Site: brandenburg
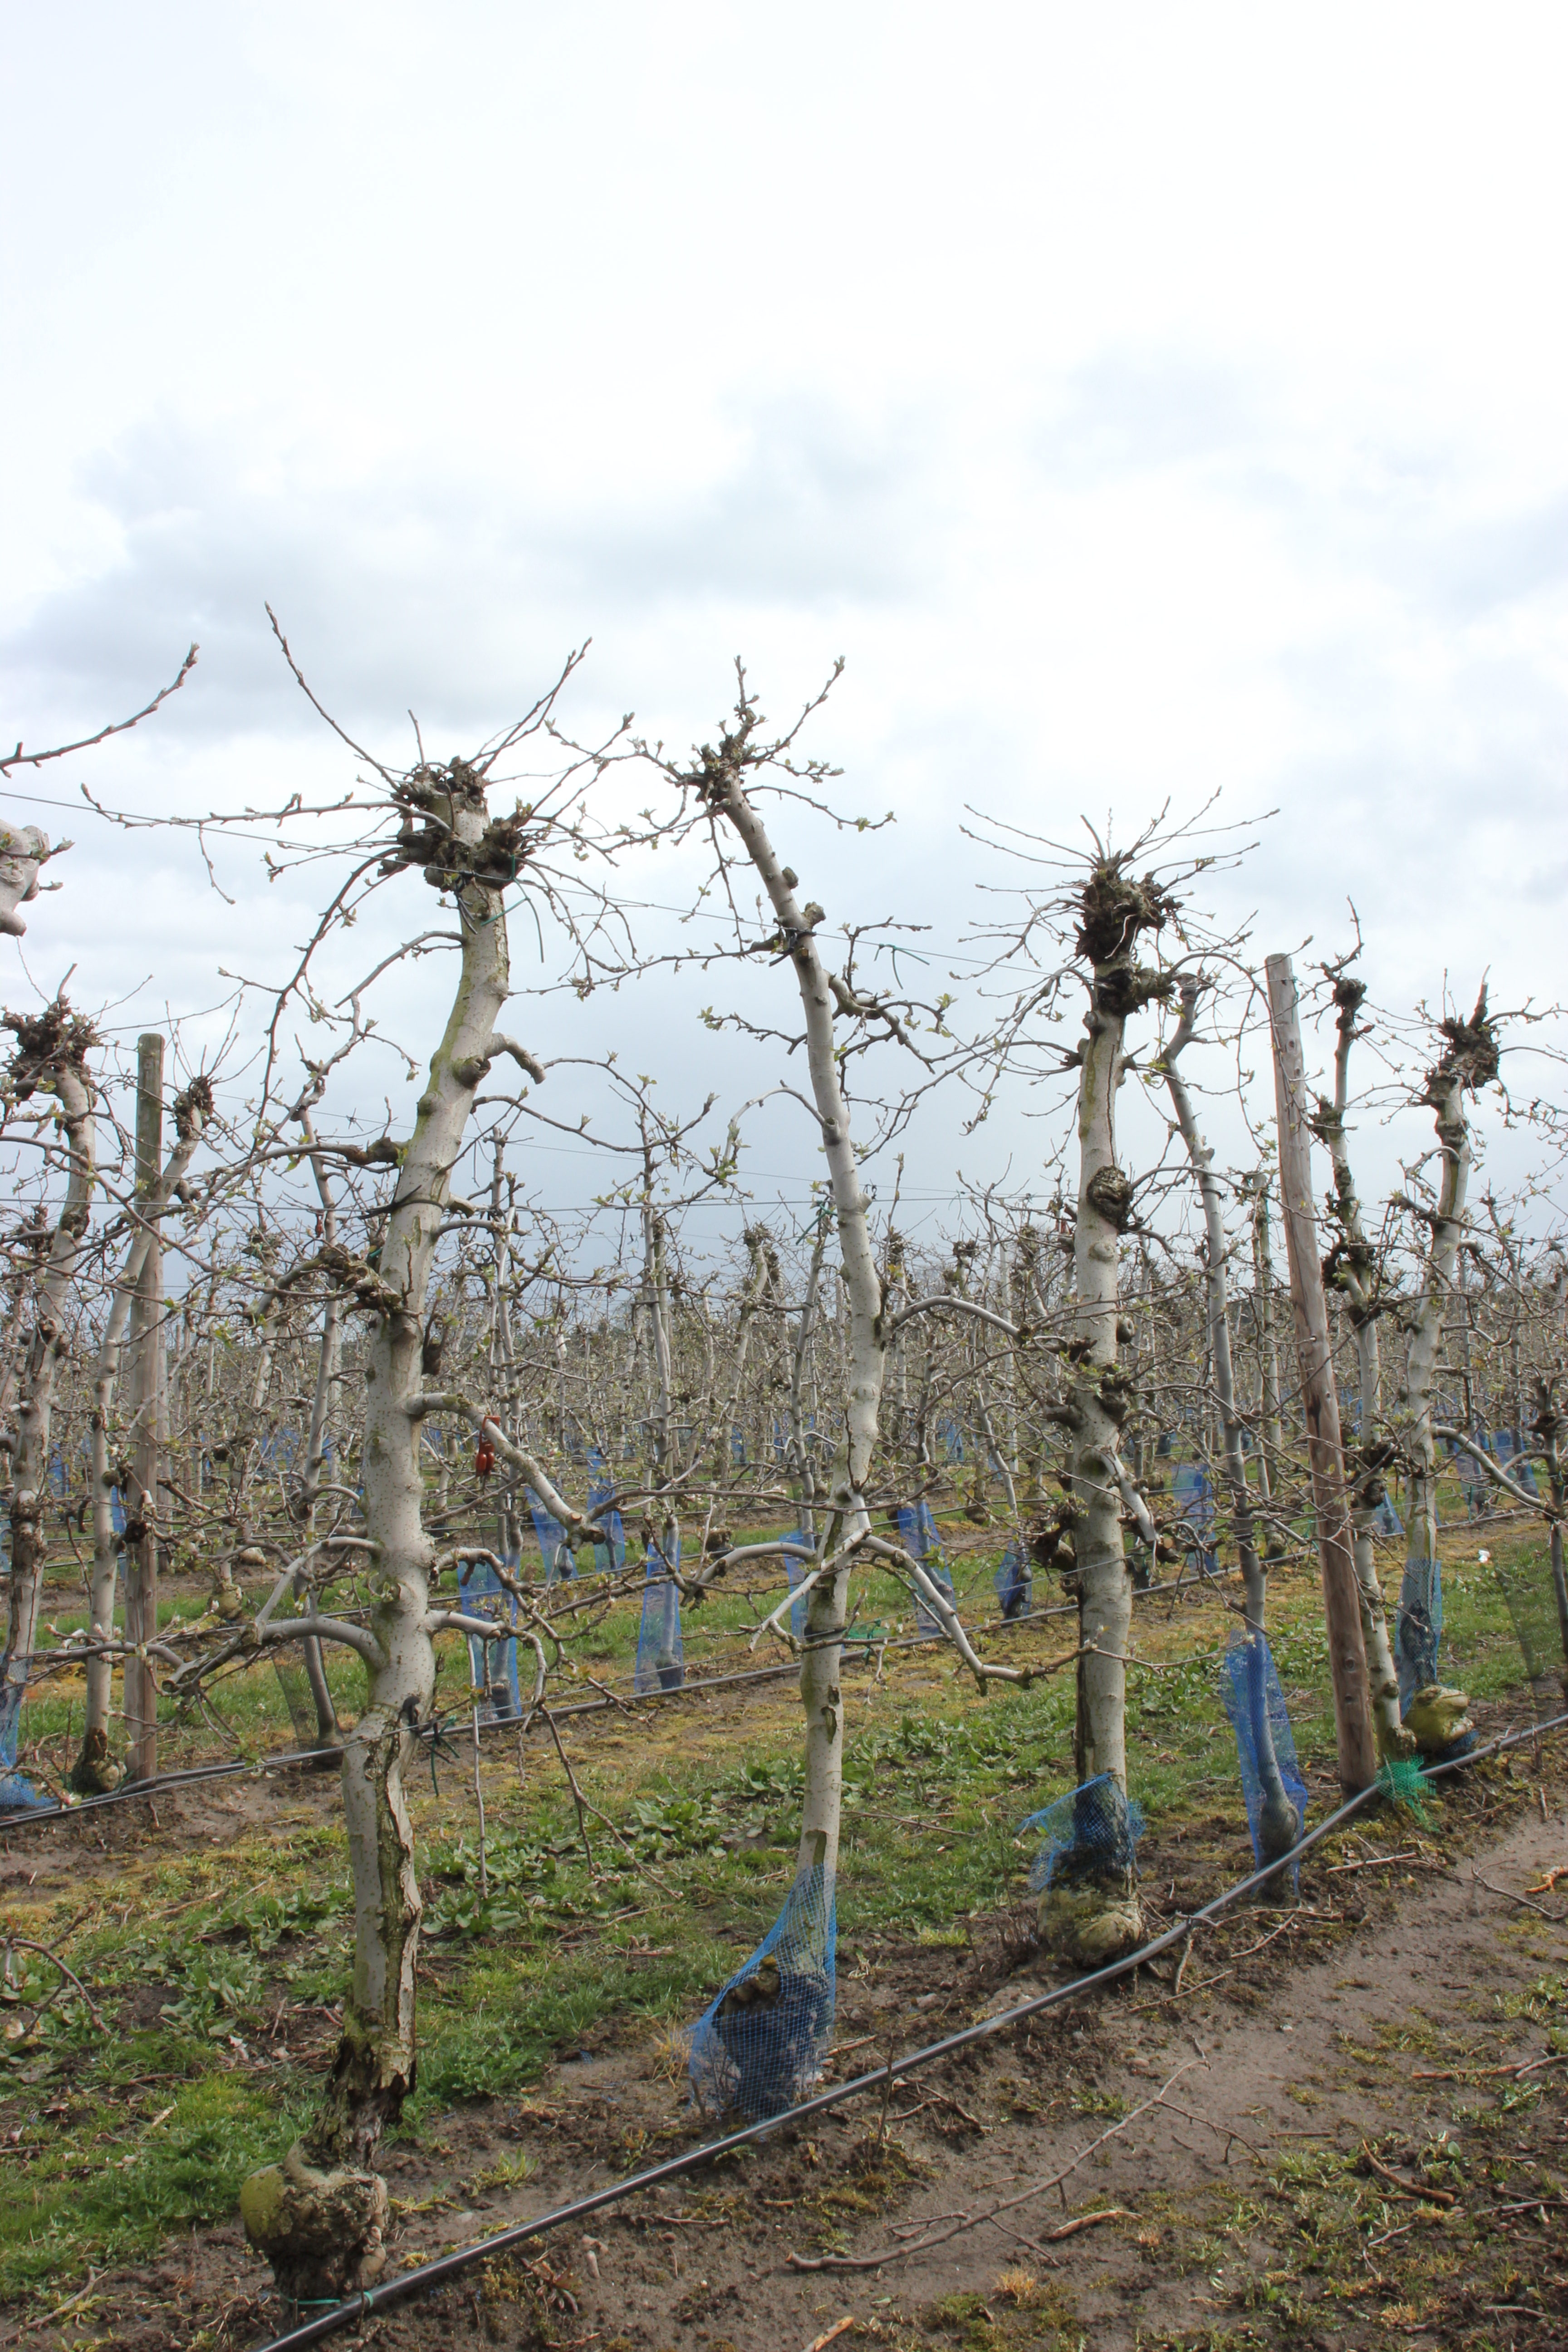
Growth stage (BBCH 55): Inflorescence emergence